Urban horticulture

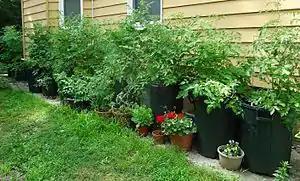
Tomato plants growing in a pot farming alongside a small house in New Jersey in fifteen garbage cans filled with soil grew over 700 tomatoes during the summer of 2013.

Horticulture by itself is a practical and applied science, which means it can have a significance in our everyday lives. As community gardens cannot actually compete with market-based land uses, it is essential to find other ways to understand their various benefits such as their contribution to social, human, and financial well-being. Frederick Law Olmsted, the designer of New York City's Central Park observed that the trees, meadows, ponds and wildlife tranquilize the stresses of city life. According to various studies over the years, nature has a very positive impact over human health and even more so in an emotional and psychological sense. Trees, grass, and flower gardens, due to their presence as well as visibility, increase people's life satisfaction by reducing fatigue and irritation and restoring a sense of calm. In fact Honeyman tested the restorative value of nature scenes in urban settings and discovered that vegetation in an urban setting produced more mental restoration as opposed to areas without vegetation. In addition, areas with only nature did not have as much of a positive psychological impact as did the combination of urban areas and nature.